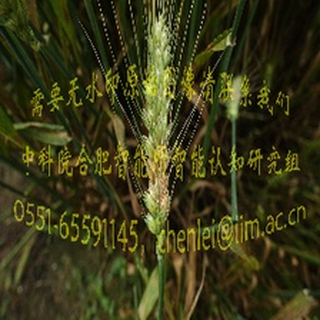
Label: wheat_fusarium_head_blight